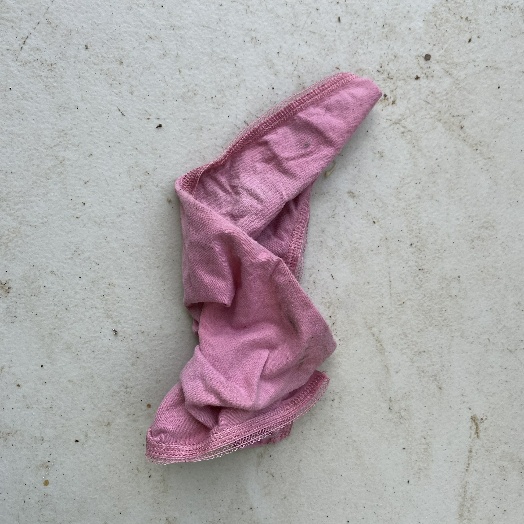
Label: Textile Trash